Dryandra Woodland National Park

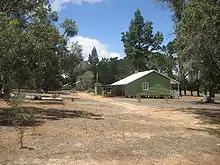
The Lions Village accommodation, which uses former forestry workers huts

Almost all of the land within the complex today was classified as a state forest in 1903 as an area for the protection of water catchments and growing wandoo and mallet forests.